Louis Augustus, Duke of Anhalt-Köthen

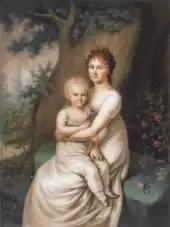
Princess Louise of Hesse-Darmstadt with her son Prince Louis Augustus of Anhalt-Köthen (1805).

Prince Louis Augustus was born posthumously, four days after the death of his father, on 16 September 1802. One year later, his uncle, the reigning Prince (and later Duke) Augustus Christian Frederick of Anhalt-Köthen divorced his wife after eleven years of childless union, and showed no interest in marrying again; this left Louis Augustus as his uncle's heir presumptive.